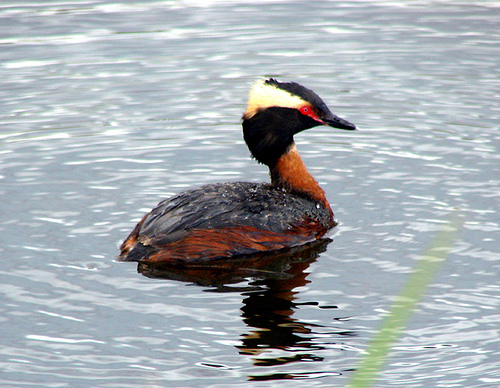
a colorful bird with a copper throat, white crown, black back, copper belly, and copper eyering.
this bird has a red cheek patch, a long red neck, and a black back.
this is a black and brown bird with a white head.
bird with black beak and throat, white superciliary and red eye, and brown breastthe bird has a black crown and nape with a brown throat and coverts.
this bird is black with red and has a long, pointy beak.
the bird has a curved amber throat and a red eyering.
a large bird with a long curved neck, and a black and white head.
the bird has a striped crown, curved throat and red eyering.
colorful bird has a red eye and black crown with a black bill, a rust and black throat, and a white area under the crown.
Species: Horned Grebe